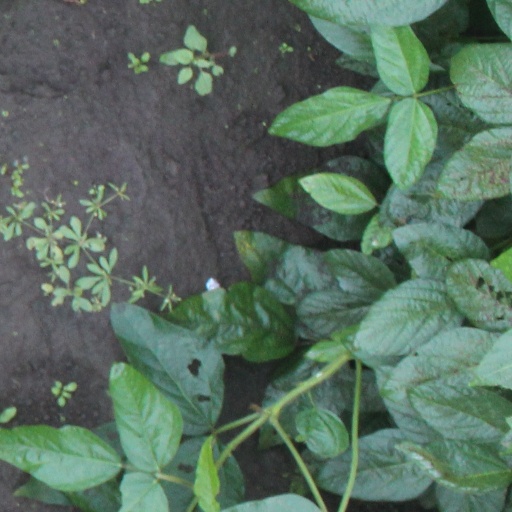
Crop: soybean